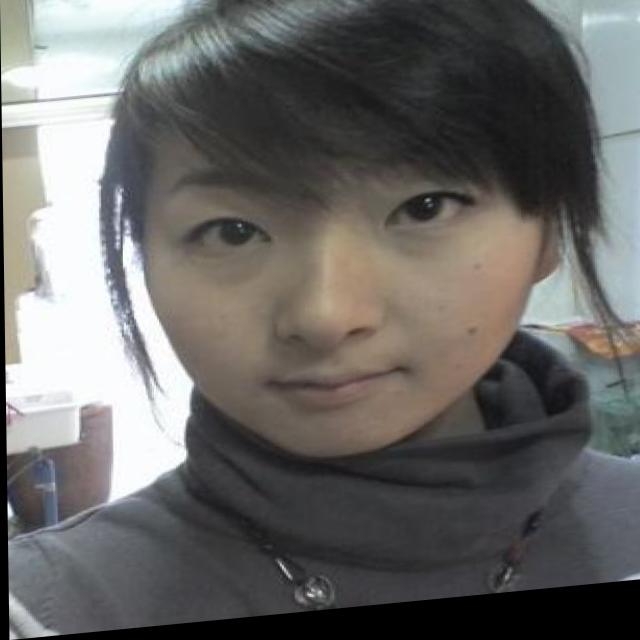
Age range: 21-44